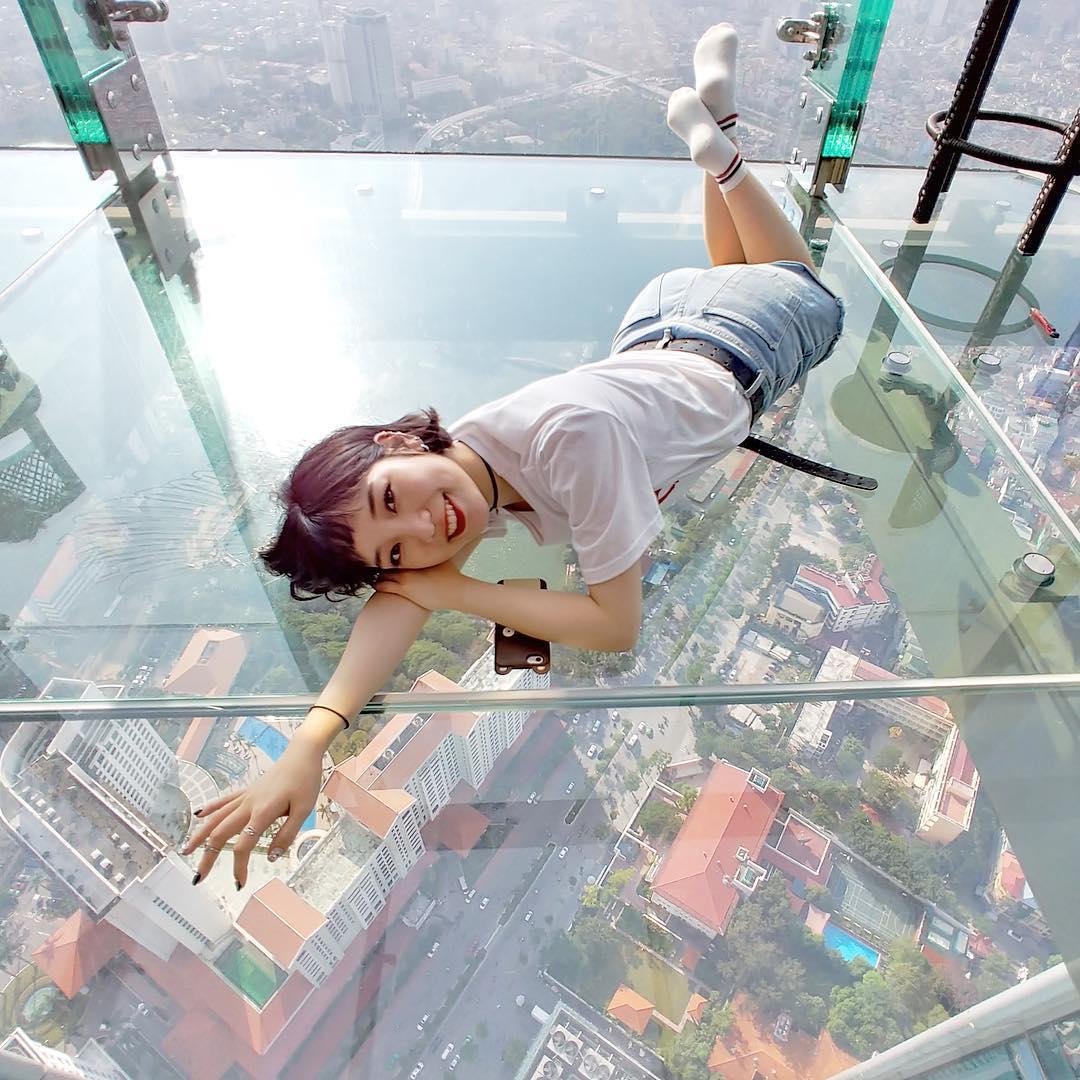
có thể nhìn thấy khung cảnh một thành phố ở trong khung cảnh bên dưới